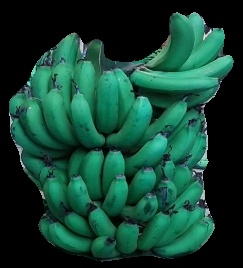
Variety: pachbale
Grade: grade2